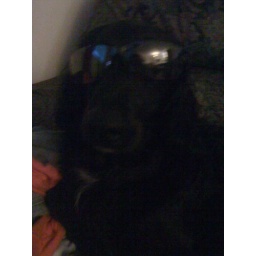
dog in black